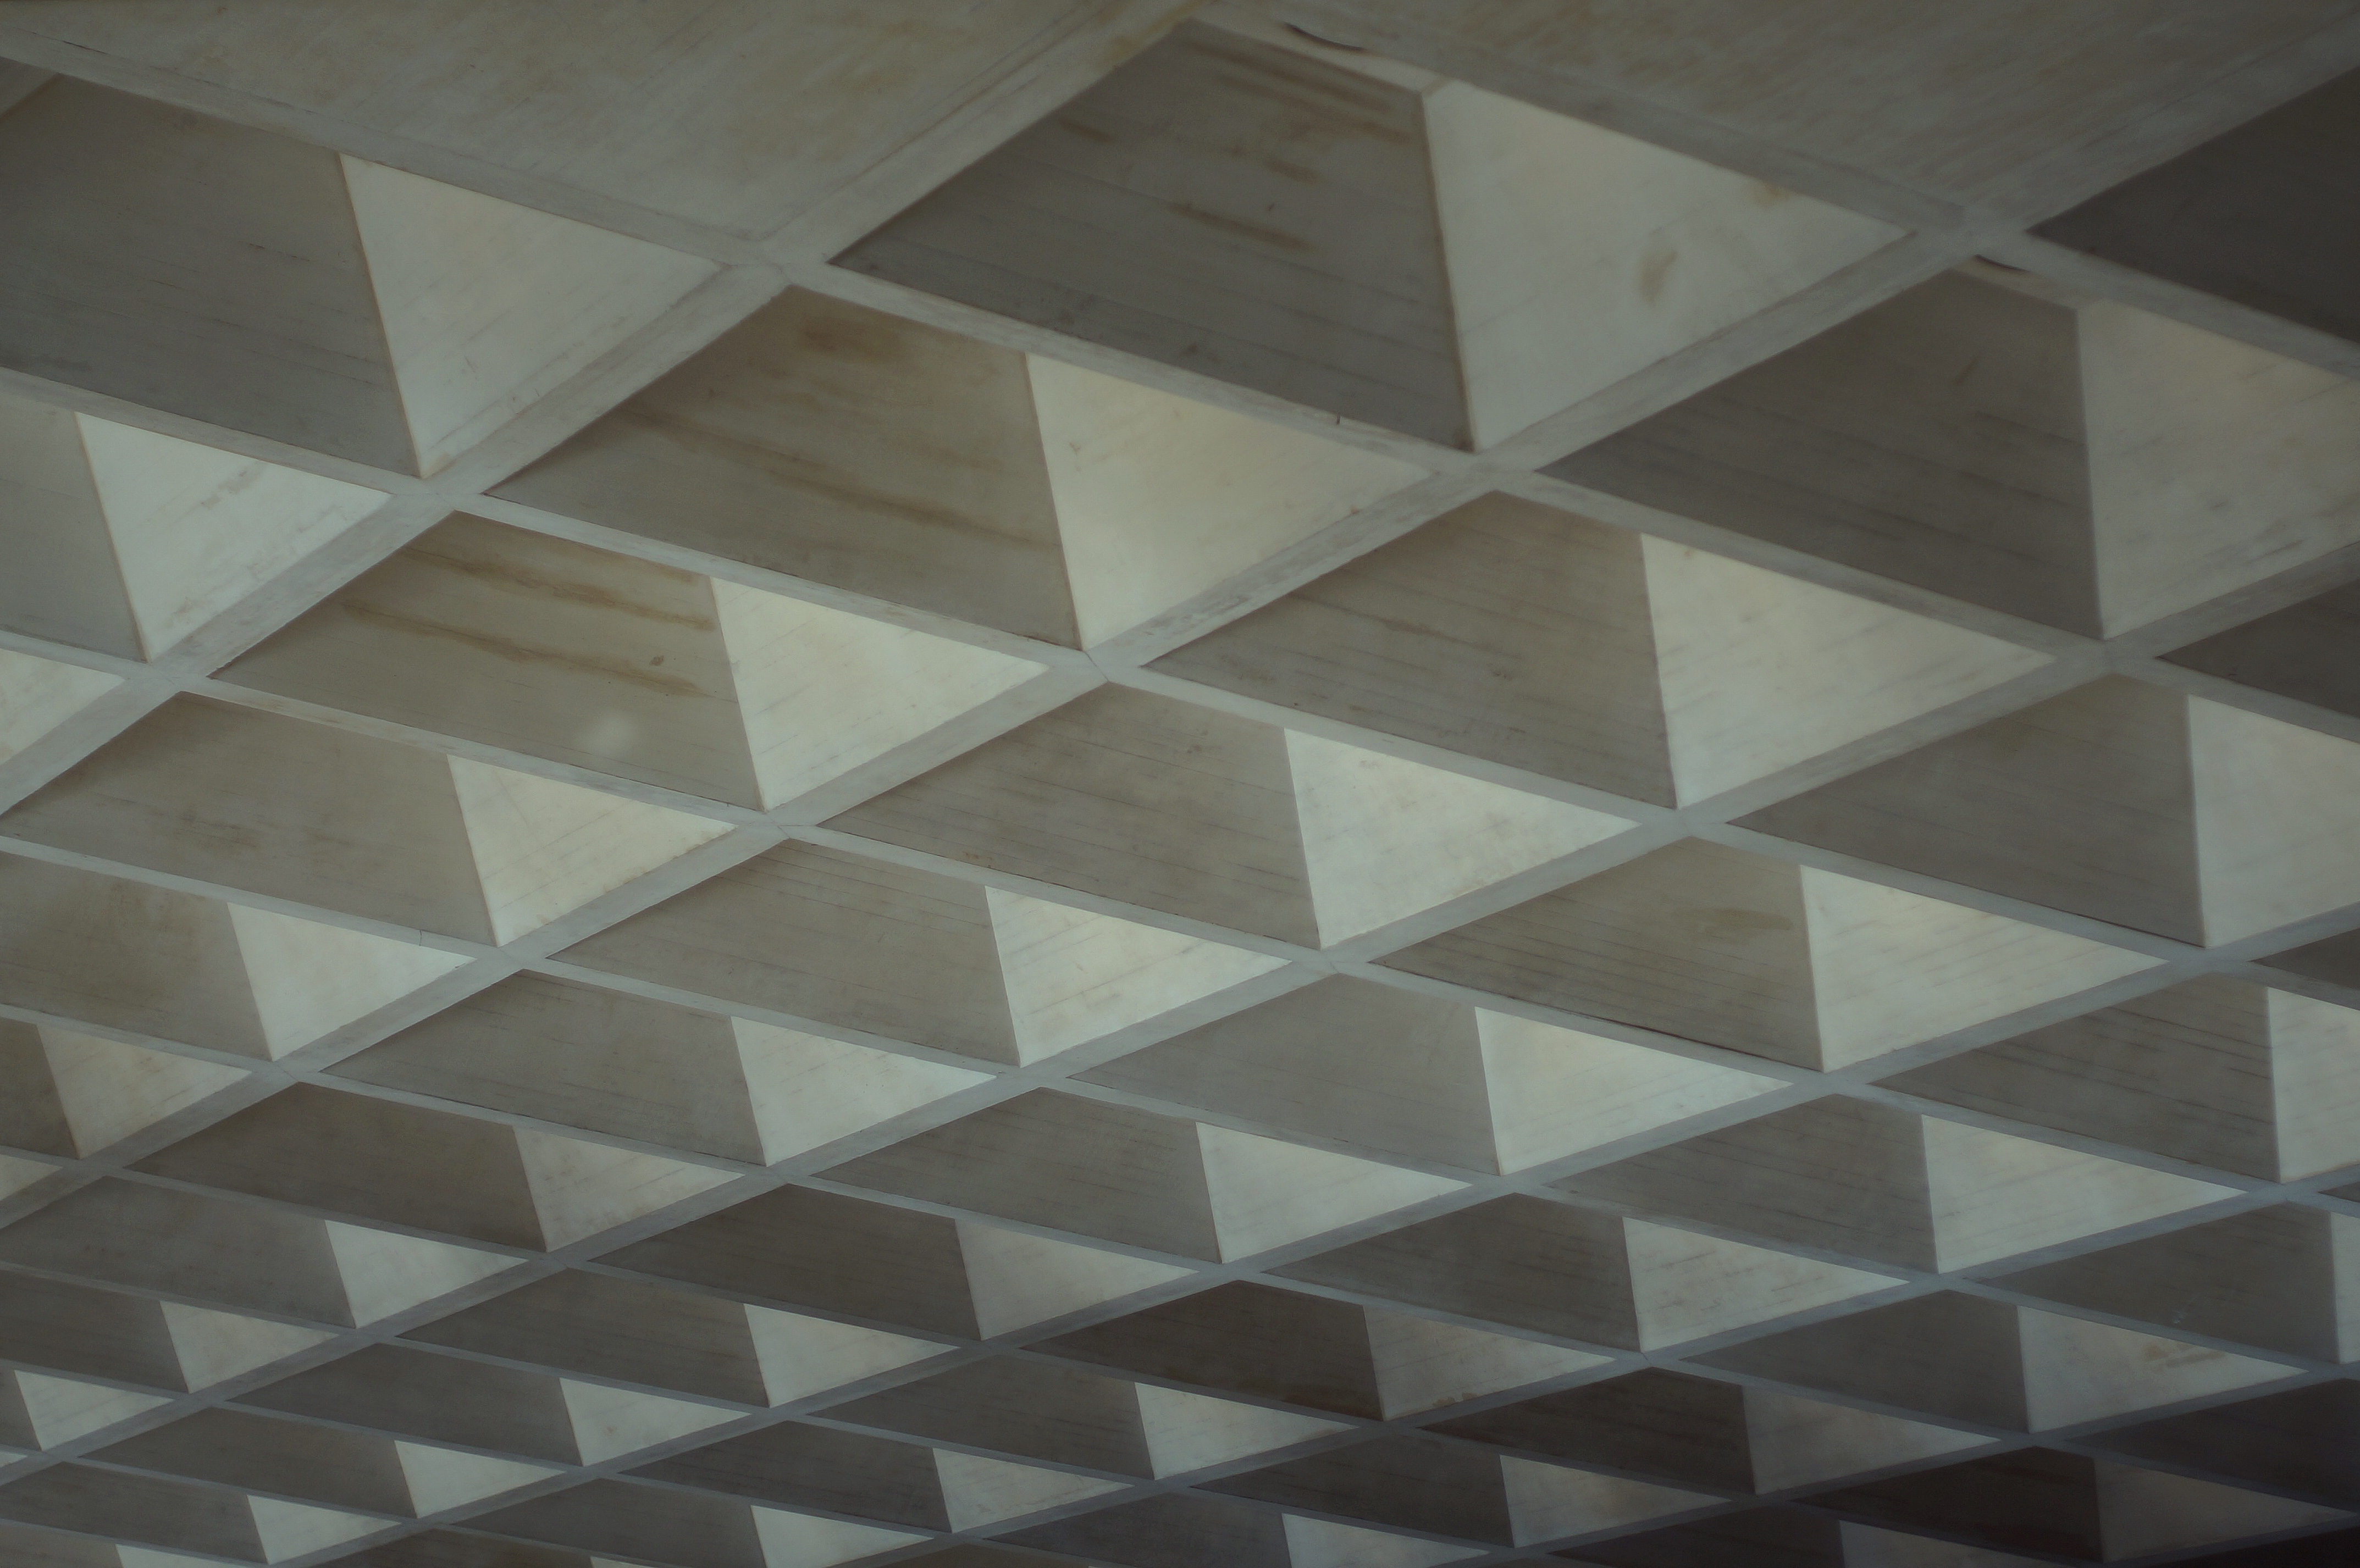
white, floor, wall, ceiling, pattern, tile, design, symmetry, shape, flooring, daylighting